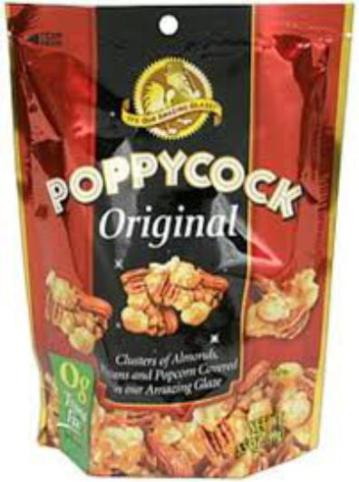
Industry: Food